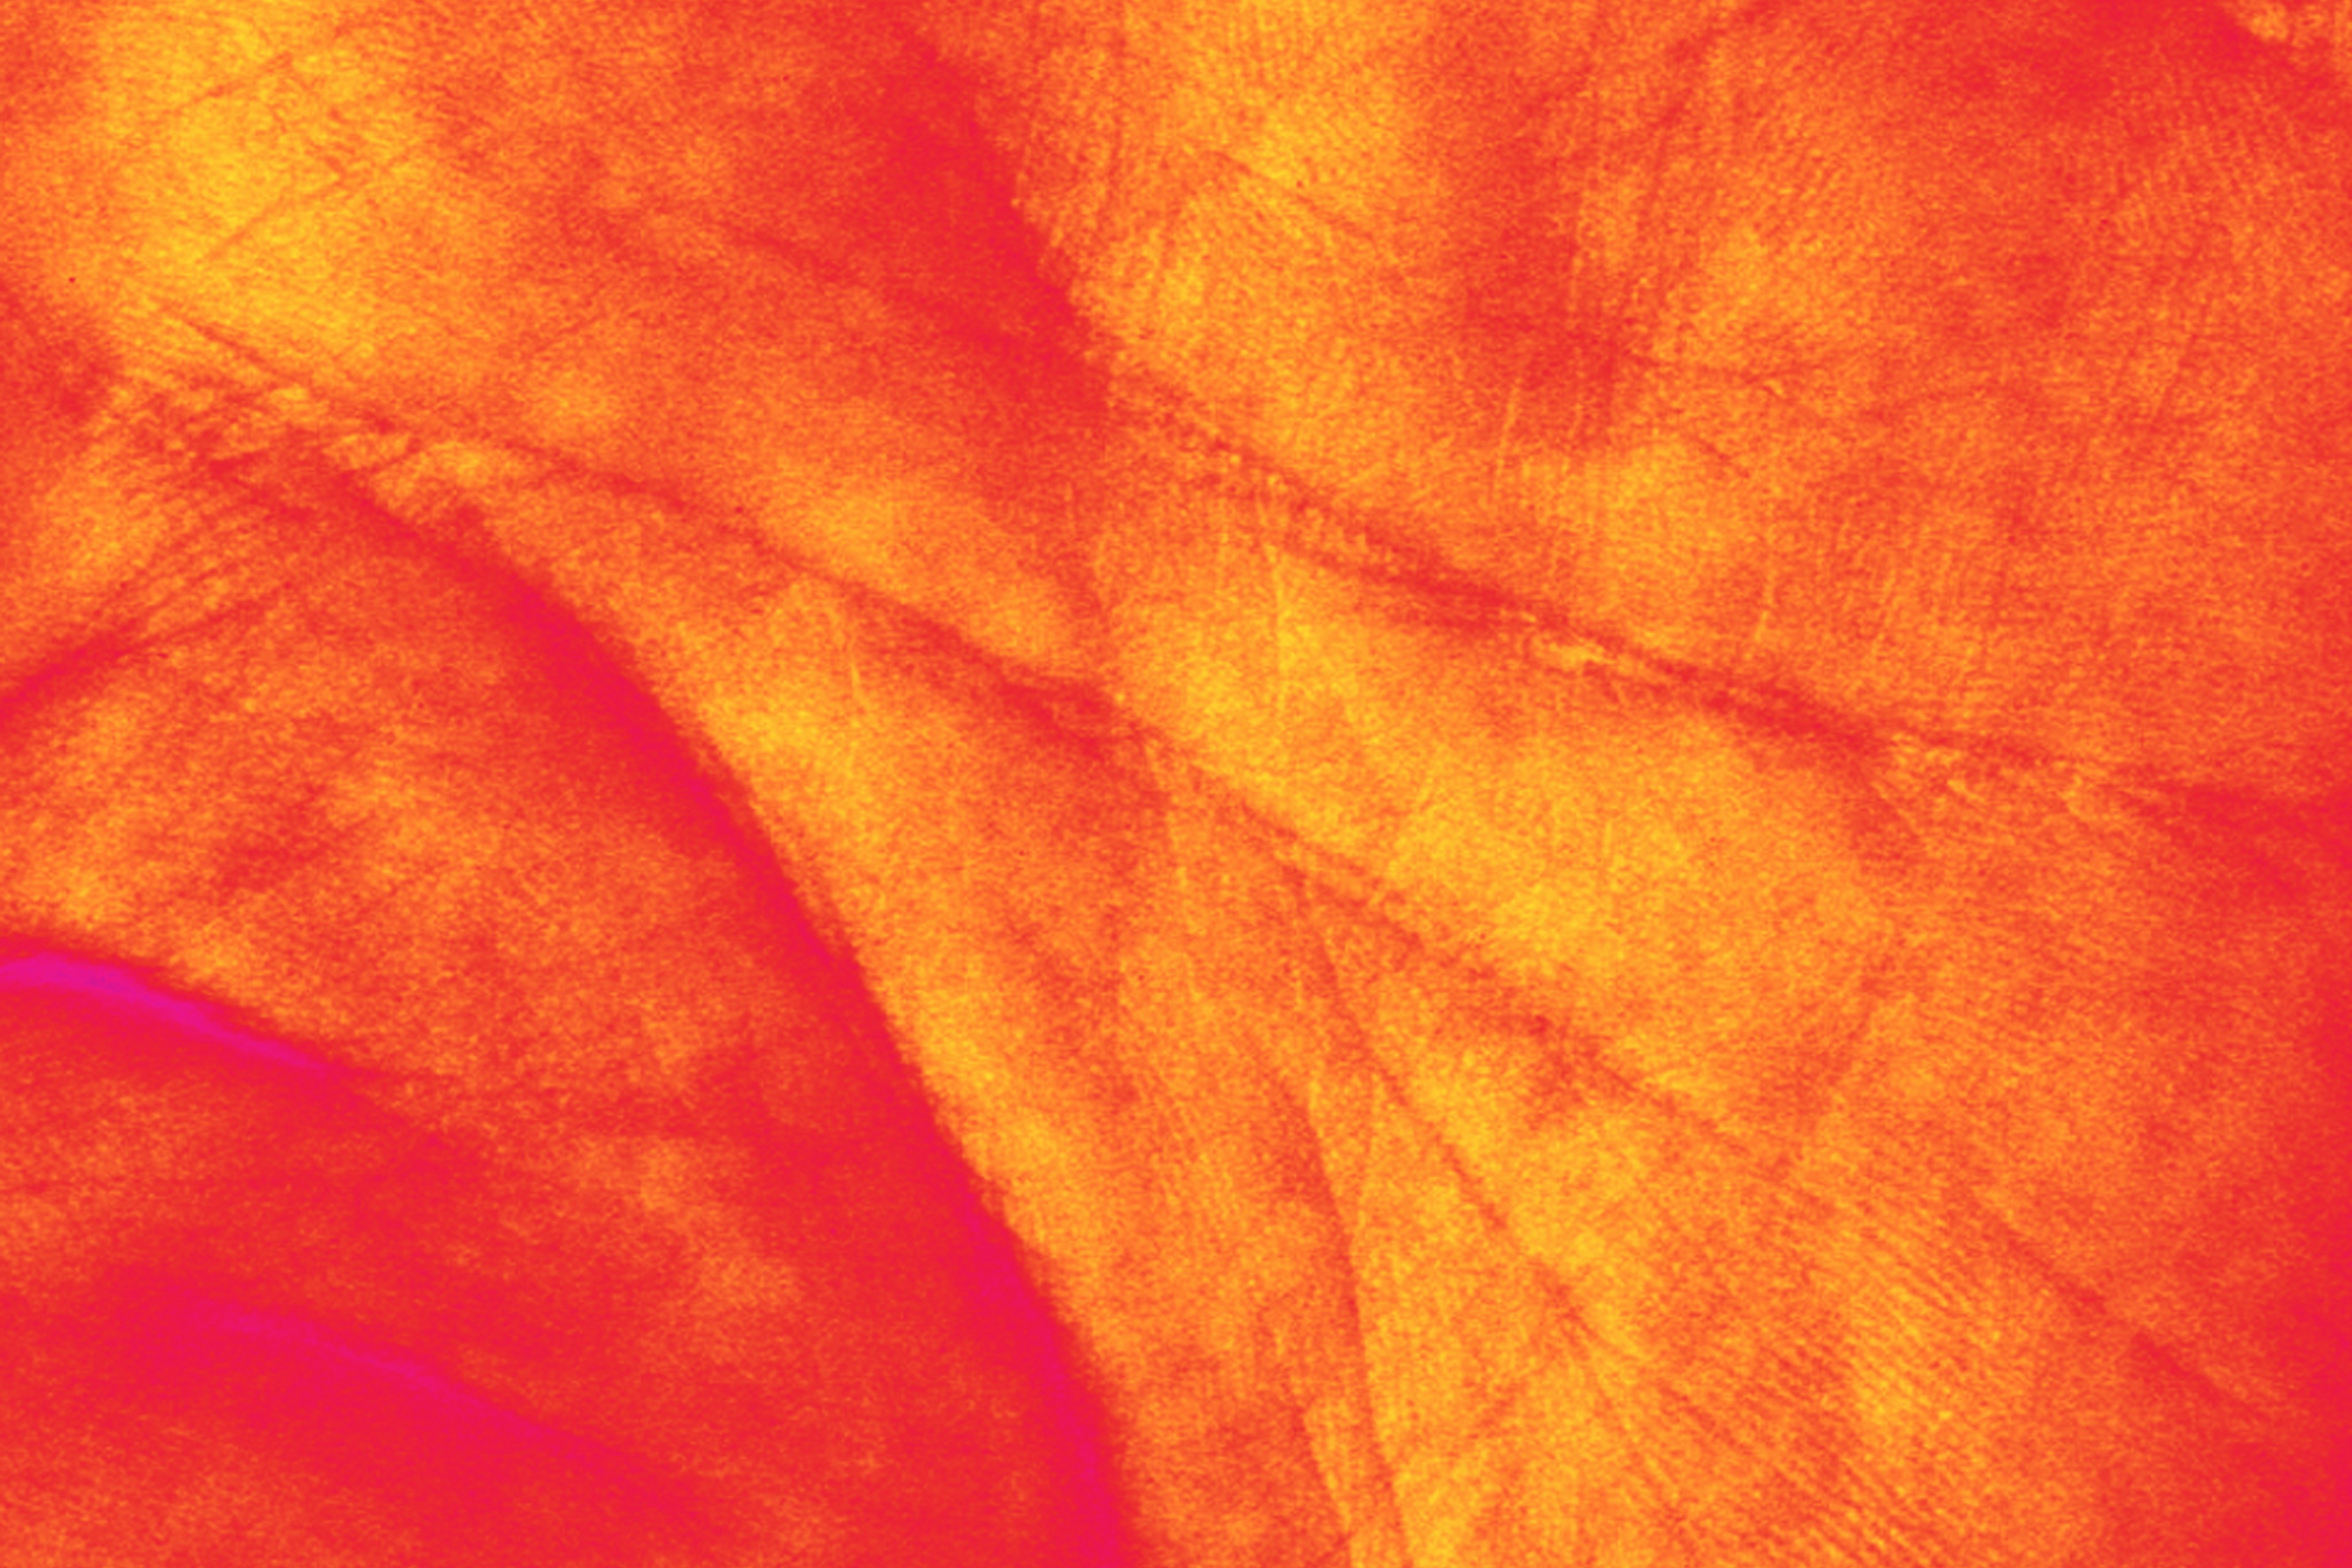
hand, people, texture, leaf, flower, petal, orange, red, palm, print, color, yellow, circle, painting, hands, skin, adult, modern art, acrylic paint, geological phenomenon